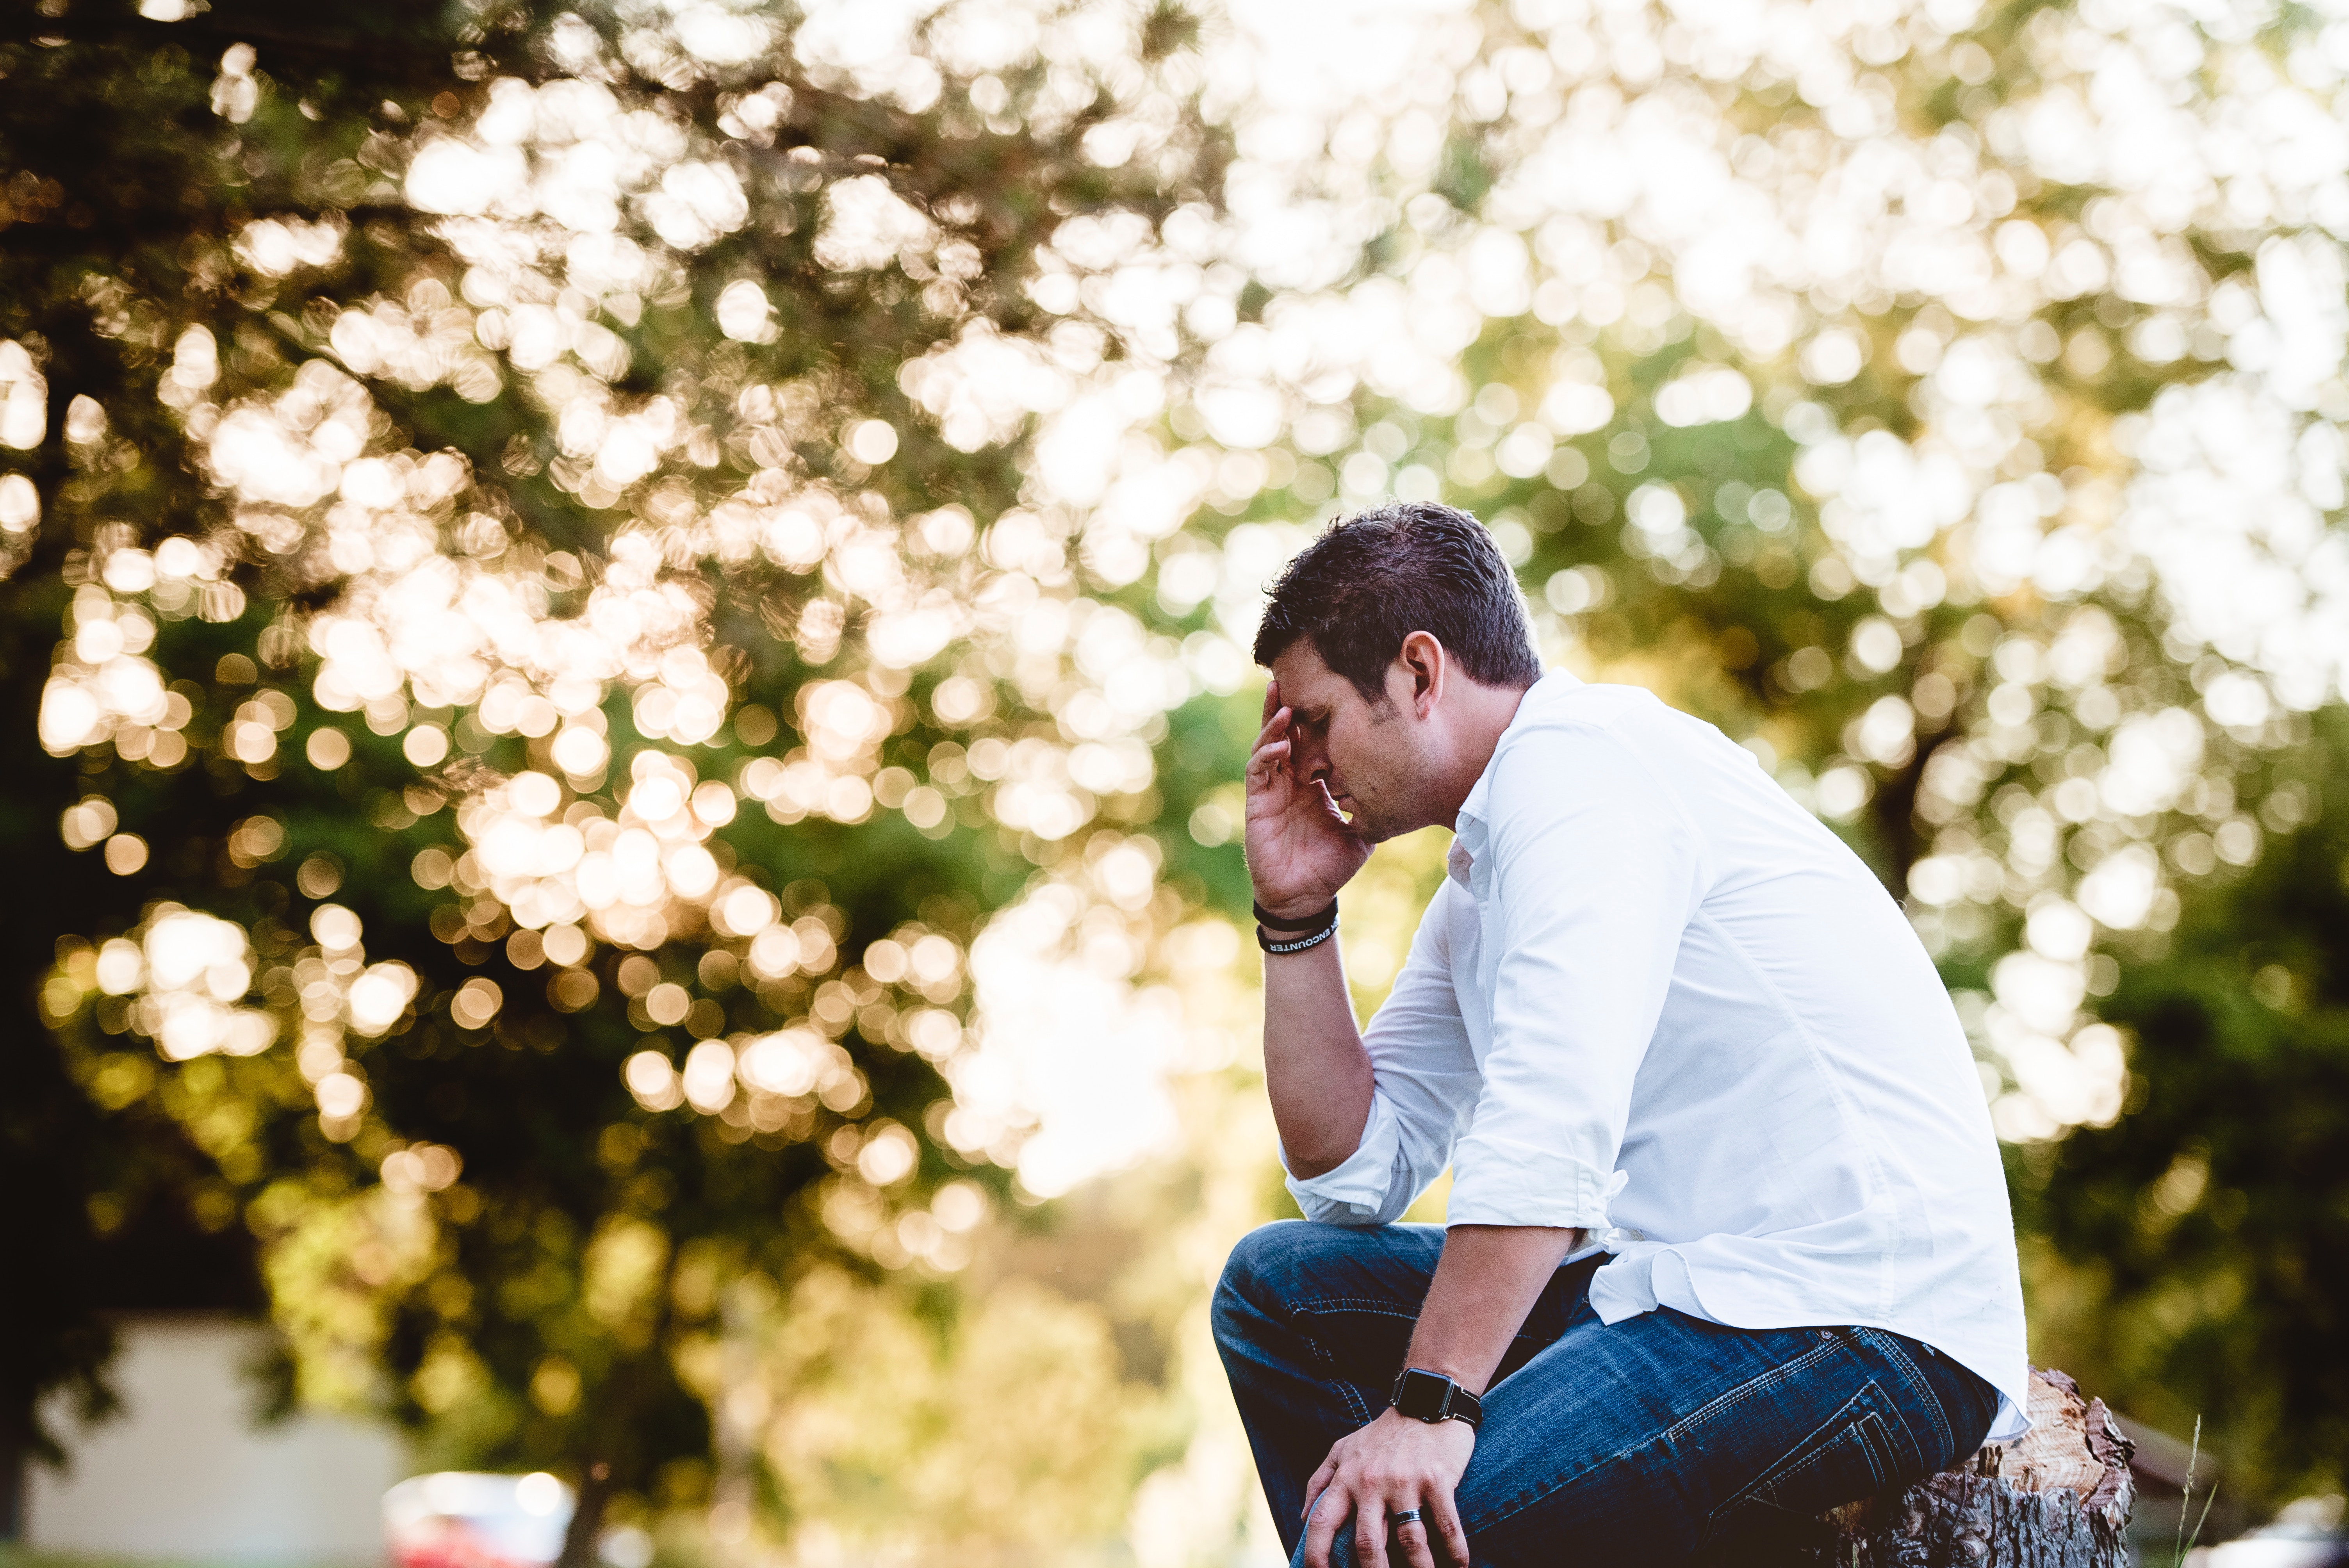
tree, grass, people, plant, girl, photography, sunlight, male, recreation, love, spring, romance, ceremony, fun, happiness, photograph, event, emotion, interaction, portrait photography